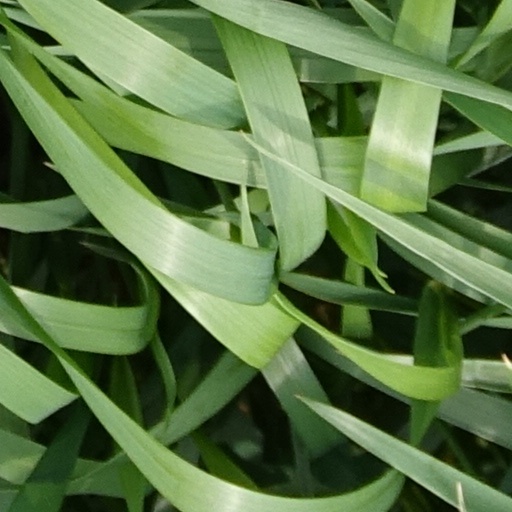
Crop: wheat